Galowice

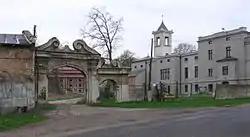
Galowice Manor

Galowice is a village in the administrative district of Gmina Żórawina, within Wrocław County, Lower Silesian Voivodeship, in south-western Poland. It lies approximately west of Żórawina, and south of the regional capital Wrocław.